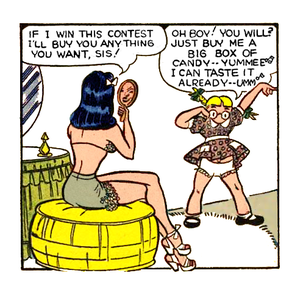
Katy Keene est un personnage de comics de l'éditeur Archie Comics.